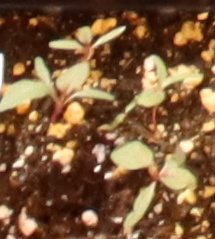
Label: Palmer Amaranth